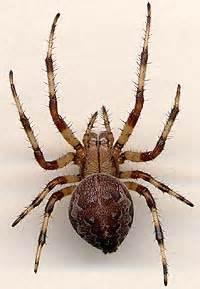
spider